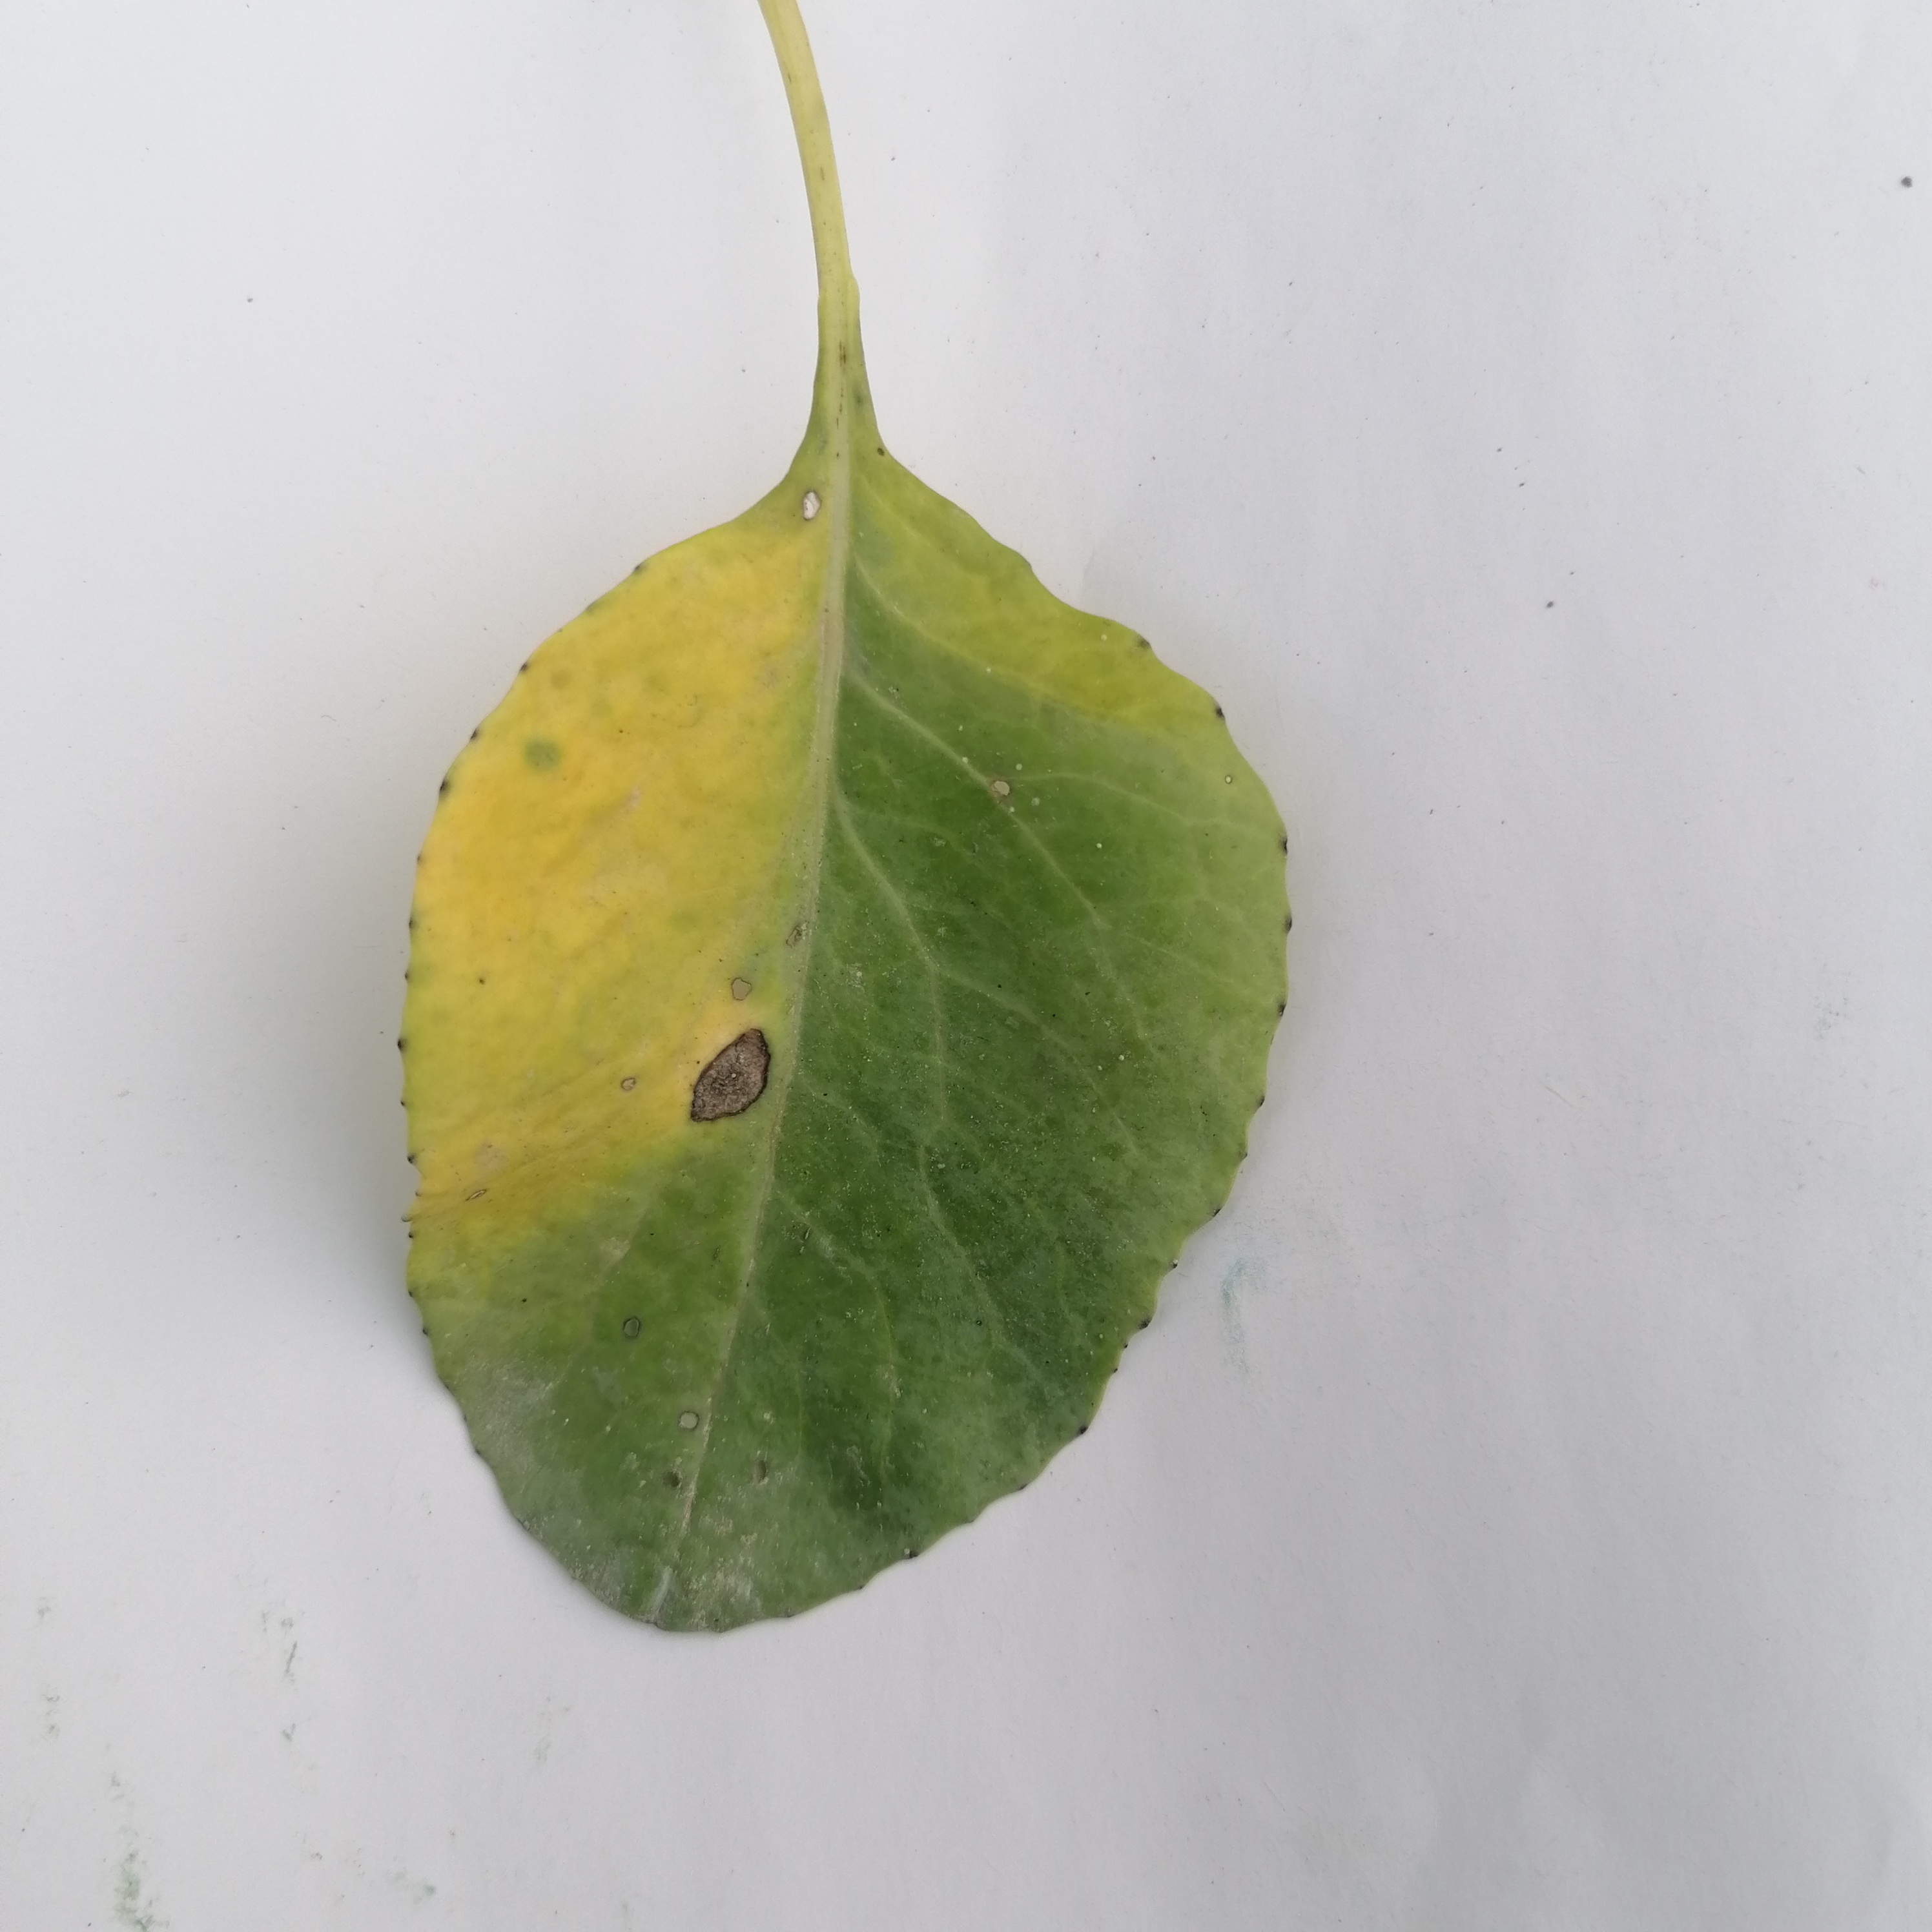
Label: Black Rot